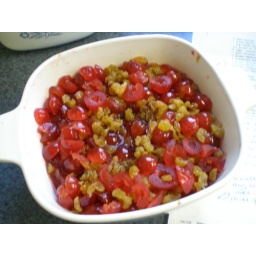
Whiskey cake - fruit soaked in Wild Turkey for 24 hours